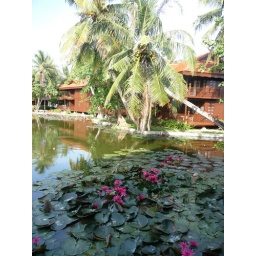
Flowers in the lake outside our bedroom